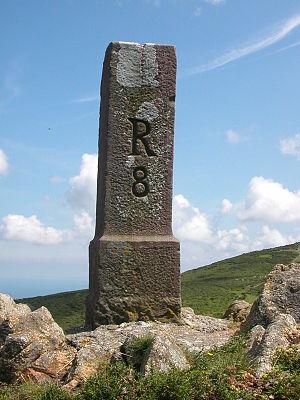
Frontière franco-espagnole
Bera, Vera de Bidasoa ou Vera, est un village et une municipalité de la Communauté forale de Navarre, au nord de l'Espagne.
La frontière entre l'Espagne et la France est la frontière internationale terrestre et maritime séparant les deux pays, de l'Atlantique à la Méditerranée. Courant sur 623 kilomètres le long des Pyrénées, et interrompue par la principauté d'Andorre, c'est la plus longue frontière terrestre de la France métropolitaine.